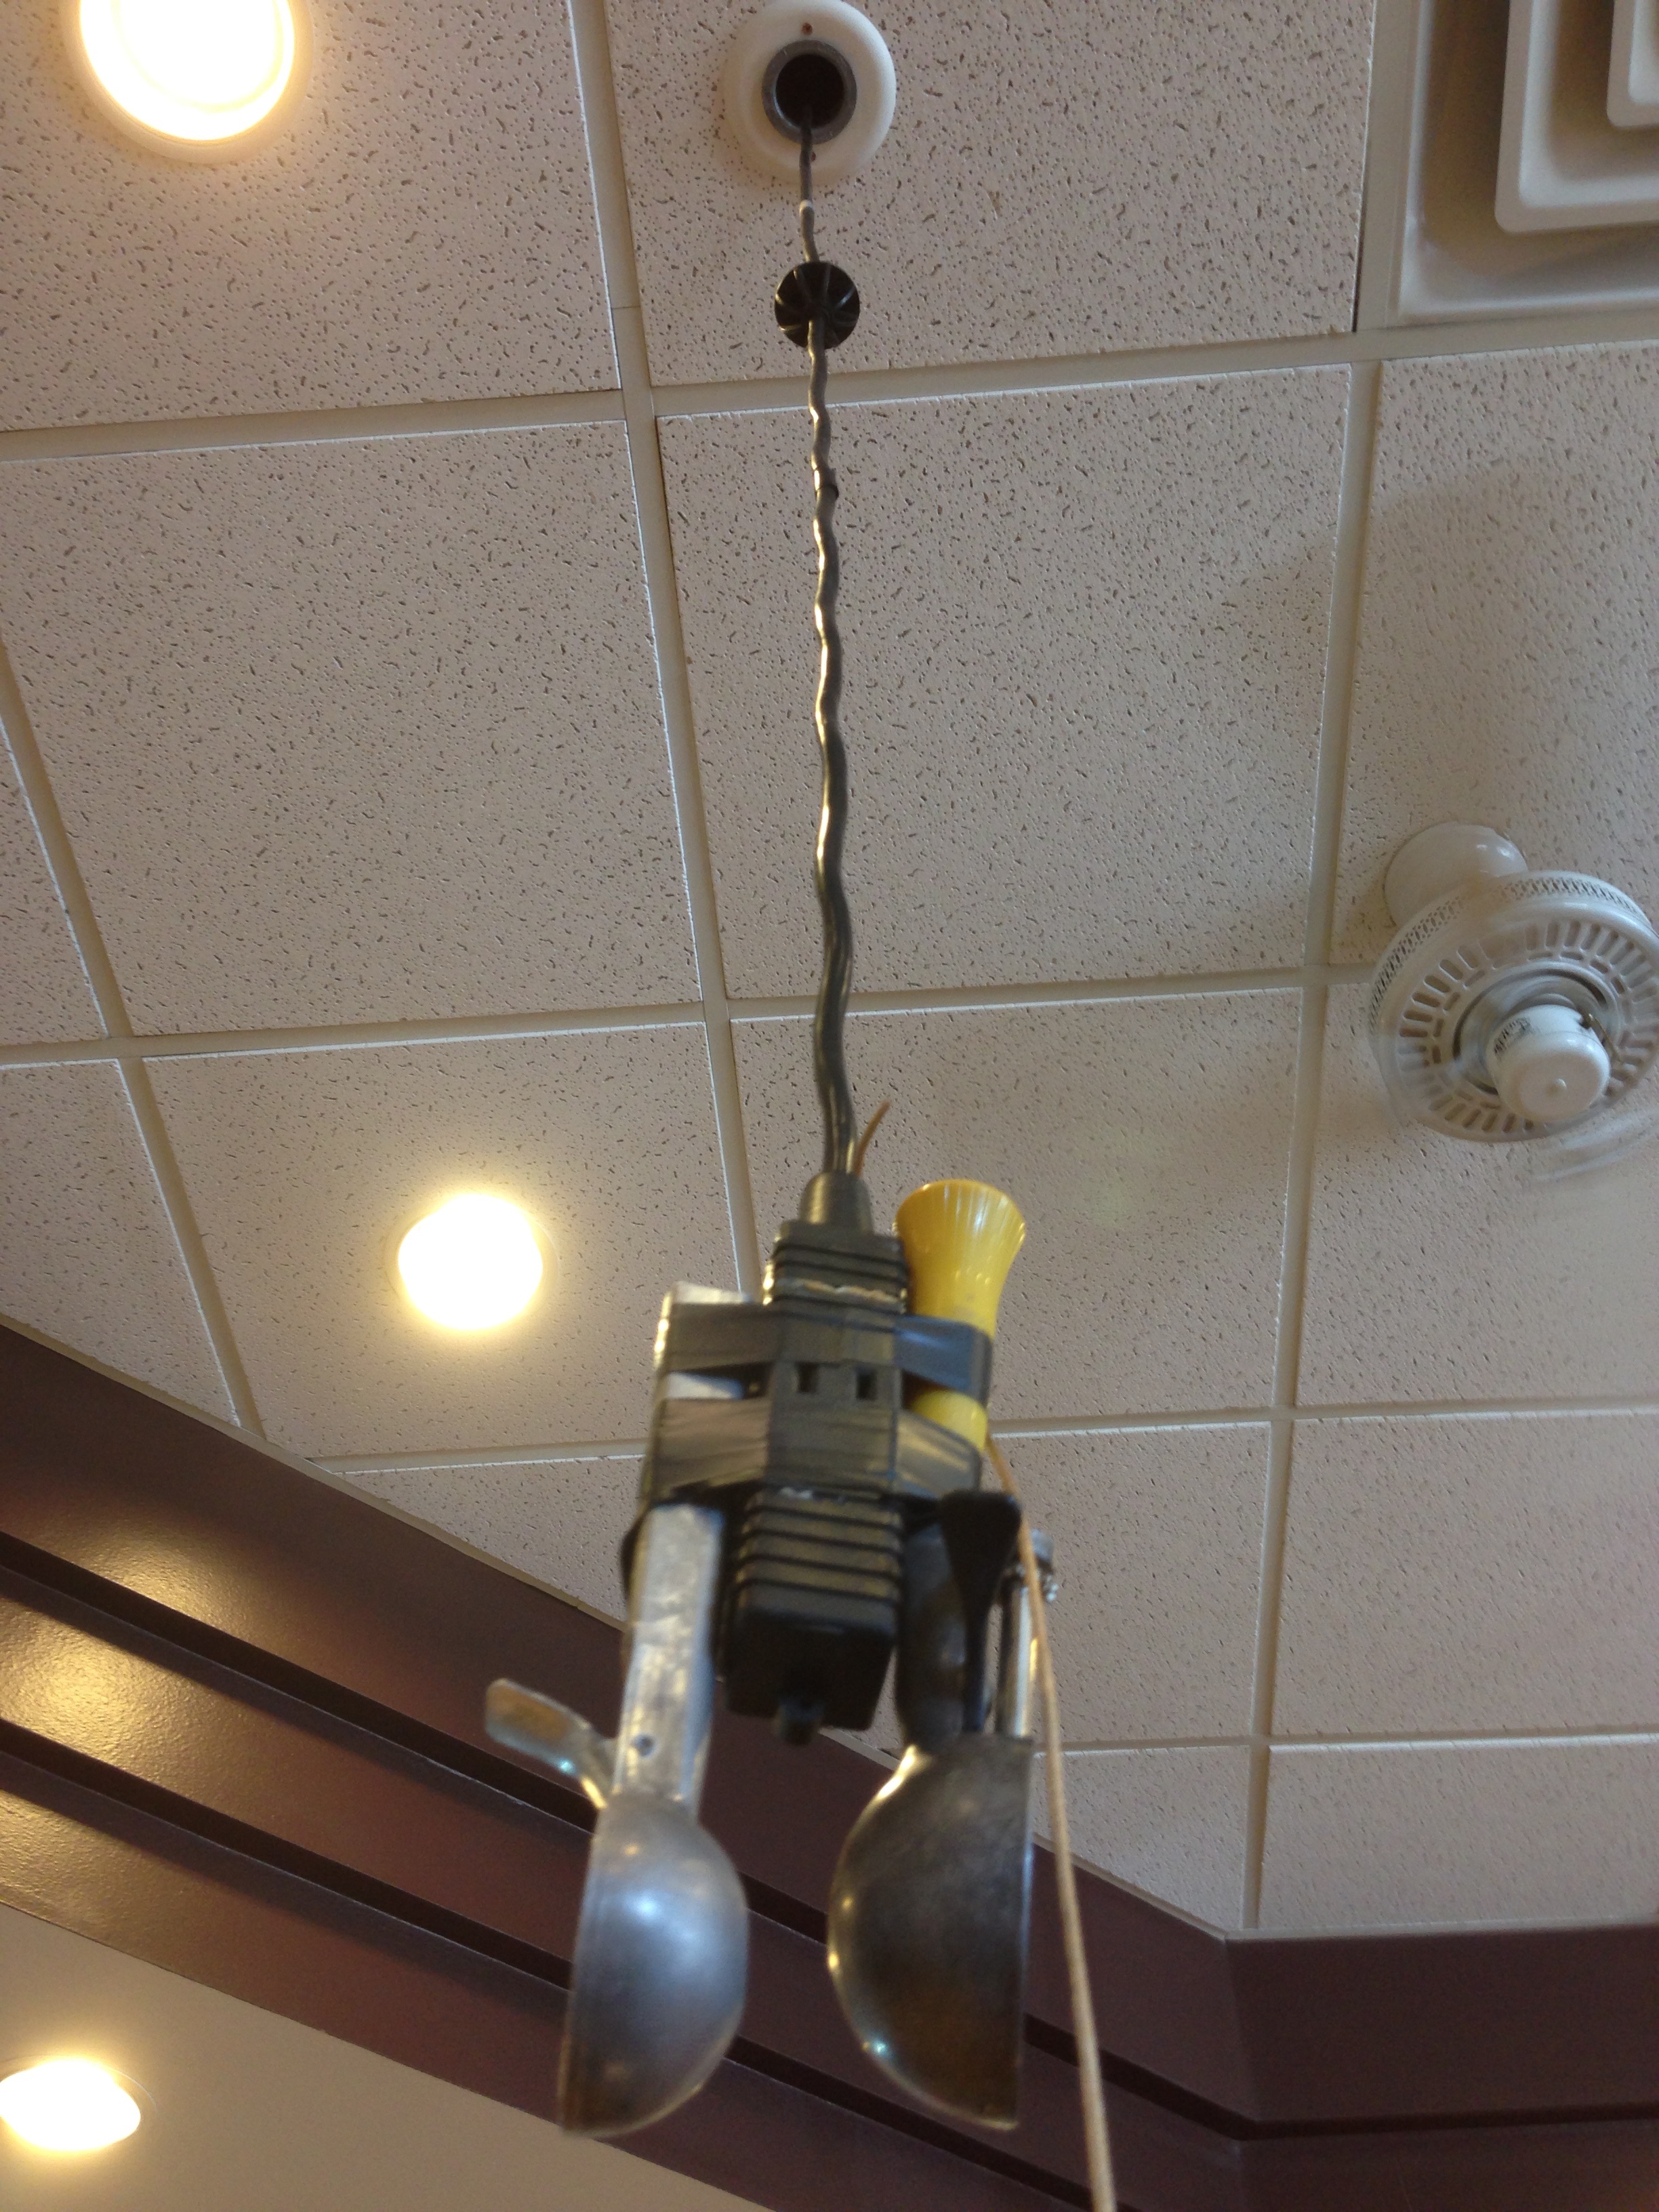
light, floor, ceiling, lamp, room, lighting, light fixture